John Hindmarsh

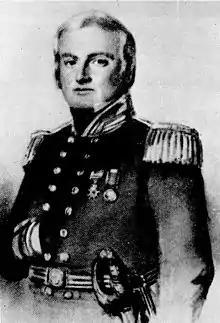

Hindmarsh joined the Royal Navy either in April 1793 (aged seven or eight), or on 19 July 1790 (aged five). In 1793 he was listed on the muster roll of the "Bellerophon" as the servant of his father. He was schooled by Mr Neale, the purser of the "Bellerophon". He saw action on the "Bellerophon" at the Battle of the Glorious First of June in 1794 and the Battle of the Nile in 1798.